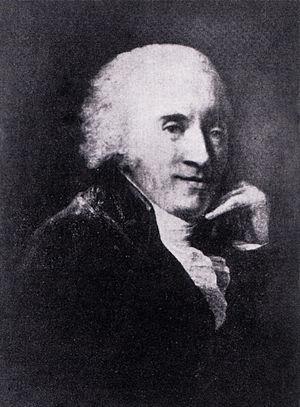
Portait (1810) de Mattheus Rodde (1754-1825), maire de Lübeck.